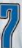
Number: 7